American Basketball Association

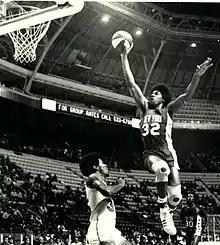
Julius Erving performing a slam dunk against the Spirits of St. Louis, 1974

The ABA pioneered the advent of the now popular NBA slam dunk contest at the final ABA All-Star Game in 1976. The game was held in Denver, and the owners of the ABA teams wanted to ensure that the event would be entertaining for the sellout crowd of 15,021 people. The ABA and NBA had begun to discuss a possible merger, and the ABA owners wanted to establish the viability and success of their league. The Dunk Contest operated as a means of unique halftime entertainment that displayed the style and excitement that the ABA players brought to the game. The dunk contest was held at halftime of the All-Star game and the contestants were Artis Gilmore, George Gervin, David Thompson, Larry Kenon, and Julius Erving. The winner of the contest received $1,000 and a stereo system. Julius Erving went on to win the competition by completing the now famous free throw line dunk. The Slam Dunk Contest would make its way to the NBA in 1976–77 as a season-long competition for that season only, and on a permanent basis as a standalone event as part of the NBA All-Star Weekend in 1984.